Territory of Orleans

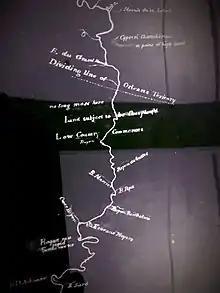
Colonial map showing territorial border on the Ouachita RIver

William C. C. Claiborne was appointed Governor of the Orleans Territory; he held this position throughout the territorial period. Later he became the first Governor of the state of Louisiana.